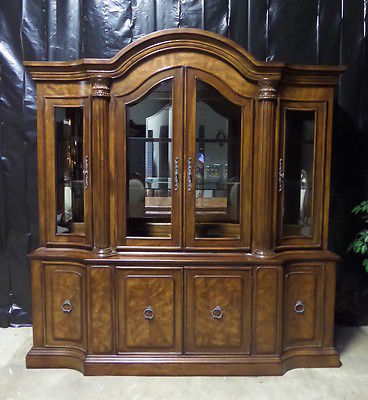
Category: cabinet